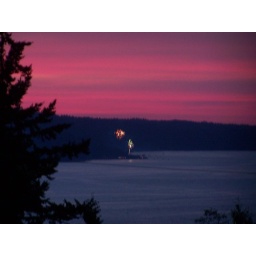
jj 106 Fireworks under a pink sky